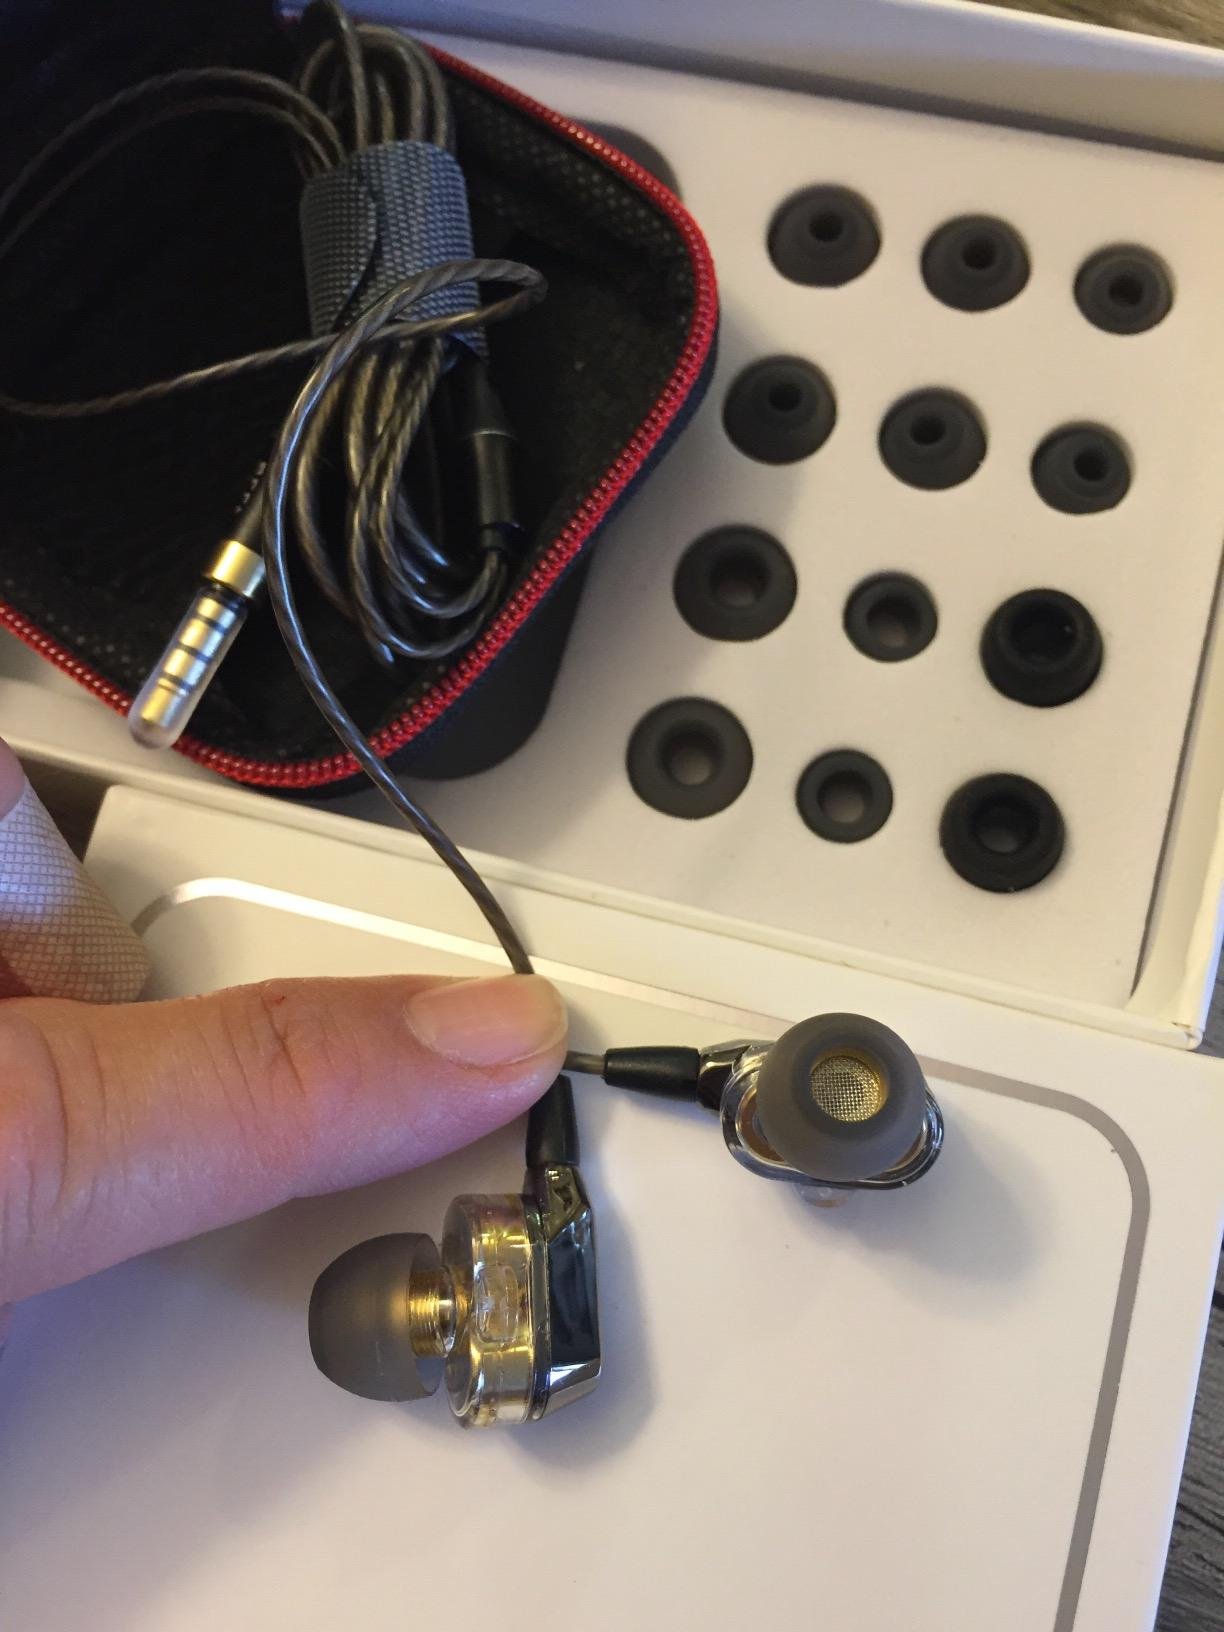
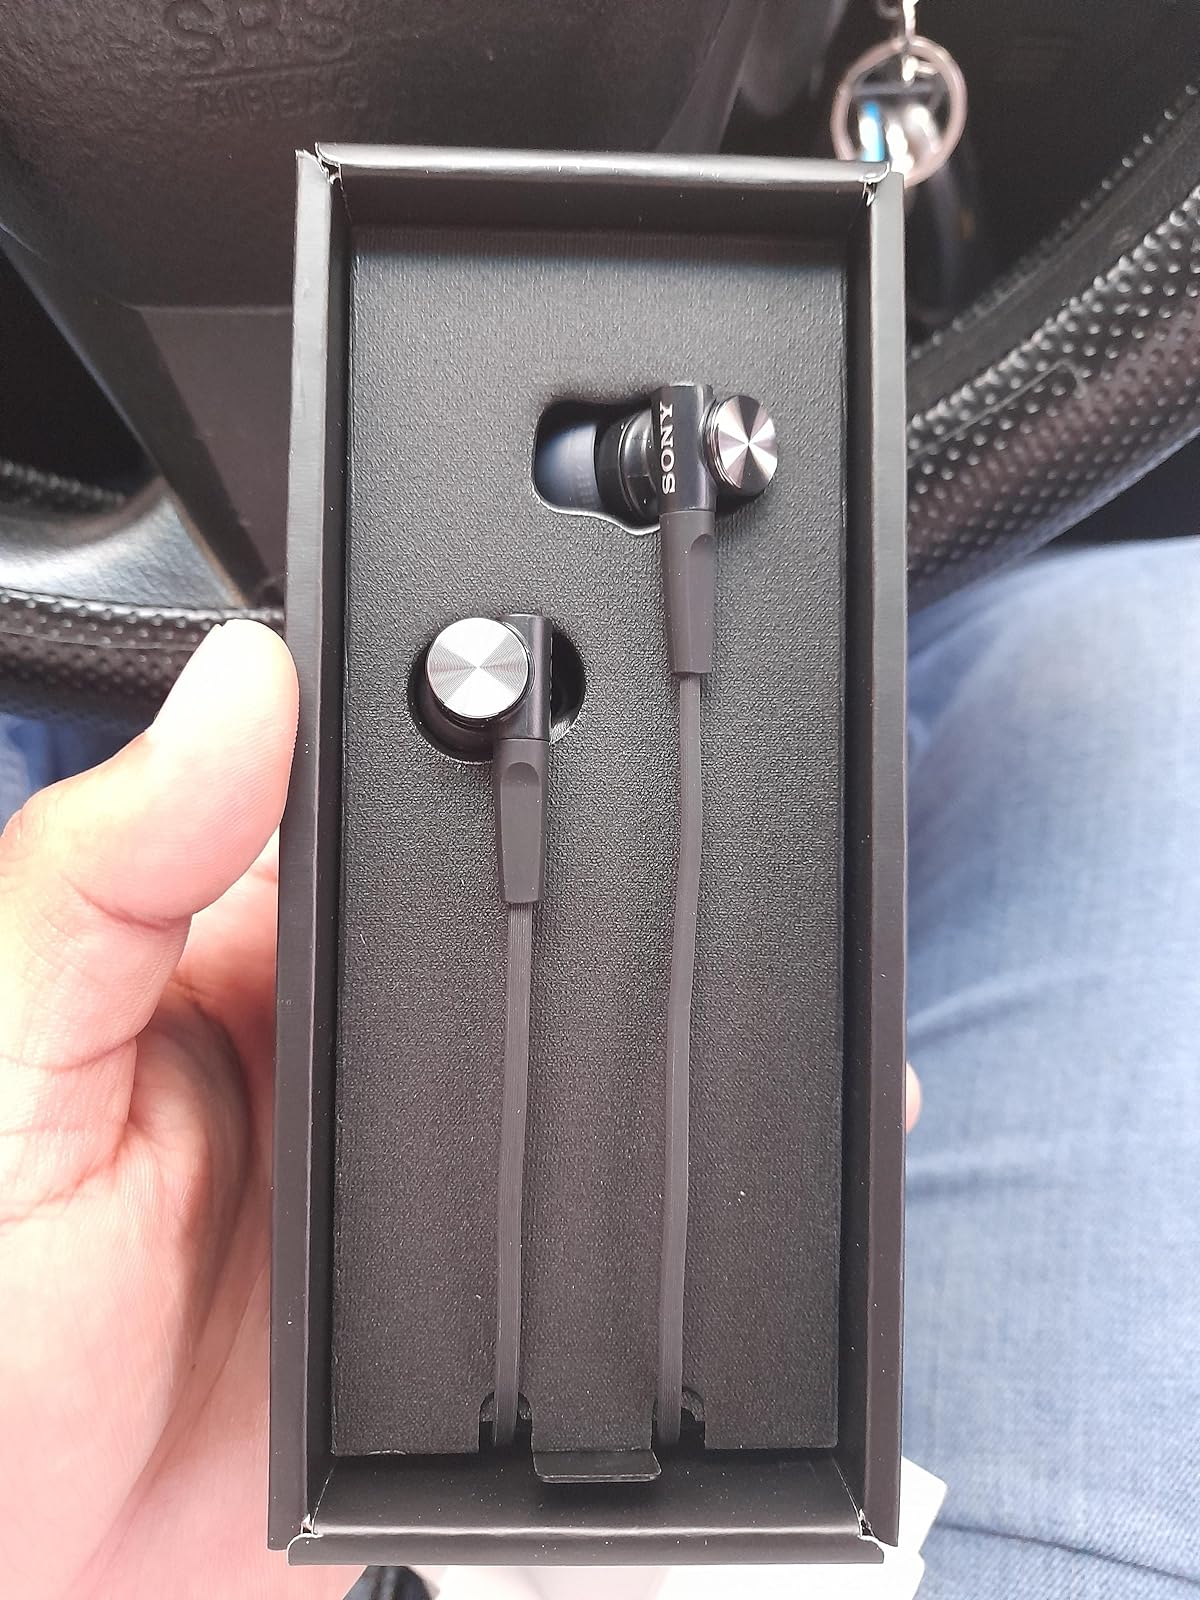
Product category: headphones
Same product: no